Francesco Maria Scala

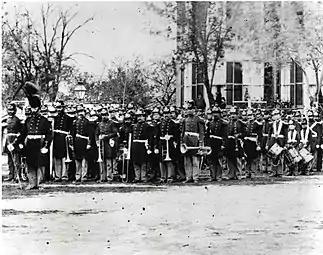
The Marine Band led by Francesco Maria Scala (1864)

As with all the Marine Band directors, Scala maintained a very strict relationship with the various American Presidents, that the Band accompanied during their official visits. Scala became Band Director during President Buchanan's term in office. Scala directed the band during the American Civil War, during which he developed a very strict and strong relationship with President Abraham Lincoln, to which he had already dedicated a special concert in his honor the same night of his election. During the Civil War, President Lincoln directed that the Marine Band continue to regularly offer its concerts in the front lawn of the White House. (When President Lincoln's son died, the concerts were moved to Lafayette Square as a sign of respect.) Scala was with Lincoln in Gettysburg on November 19, 1863, for the inauguration of the National Cemetery, when Lincoln delivered his famous address, and he was with him on the White House lawn on April 9, 1865, when the news about the surrounding of the Confederate Army arrived. At Lincoln's request, the band played the tune "Dixie" (associated with the Confederacy), because – as the President said from his balcony – "now it is of the Nation's". Eleven days later, the band expressed the country's mourning, while accompanying Lincoln's coffin during his funeral.